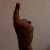
The image shows a hand gesture representing the number 1 in Indian Sign Language.